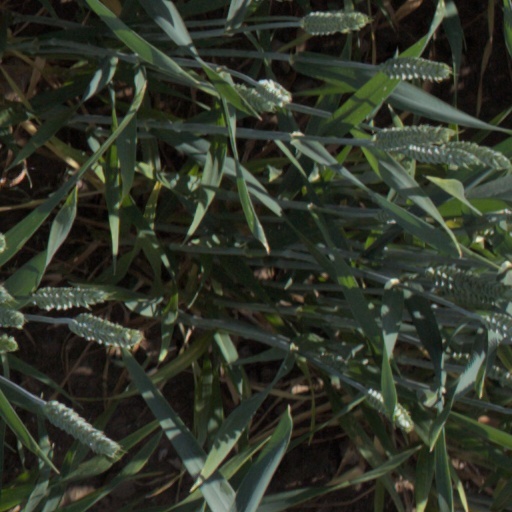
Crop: wheat